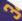
Number: 3